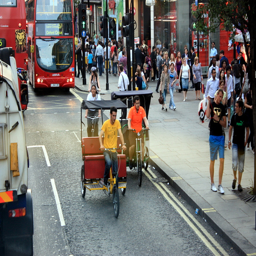
Two men riding bicycles on a busy city street.
Two three wheeled bike taxis on a crowded street.
Two bicycle rickshaws move down the crowded city street.
Traffic and pedestrians along with two bicycle people movers in a city.
Two men driving a transportation service in public.